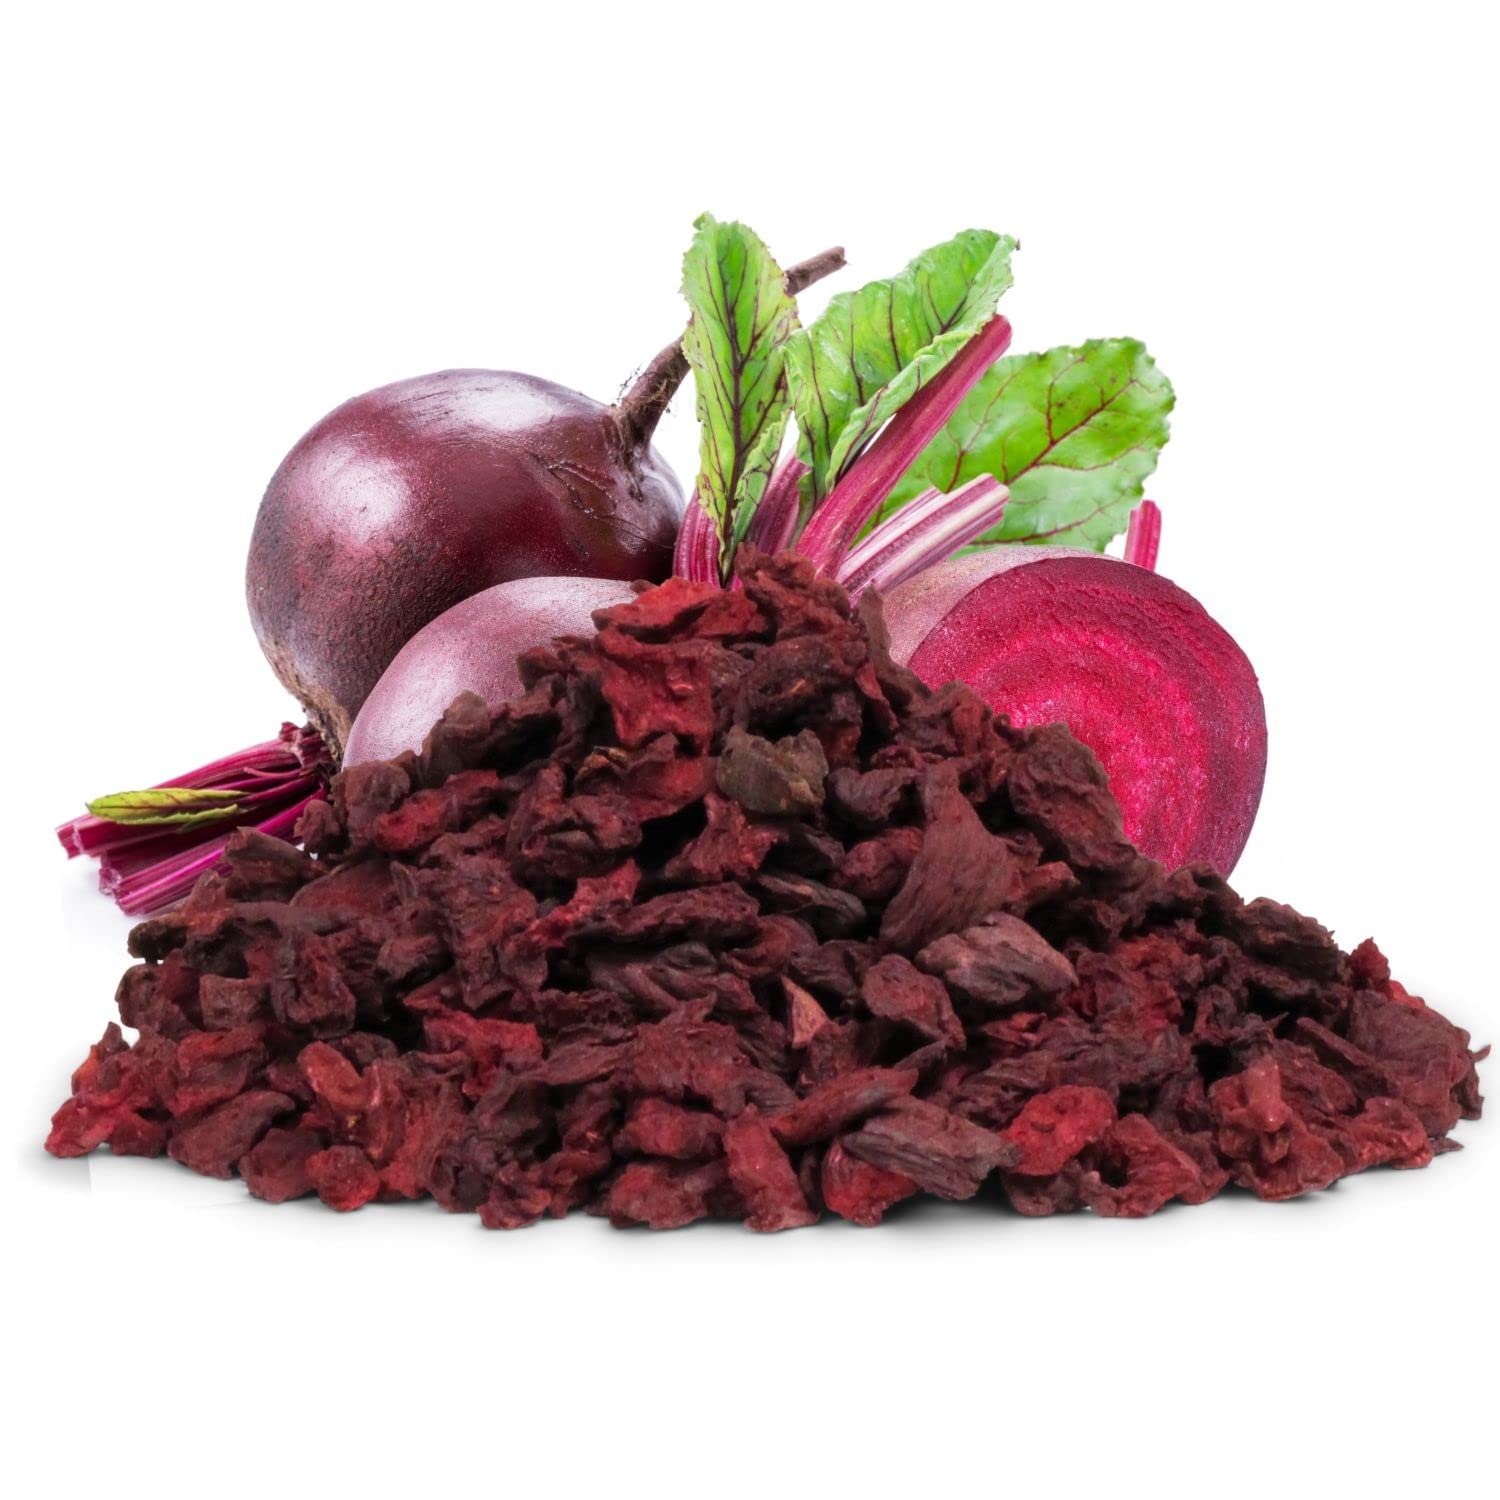
Item Name: Dried Chopped Beets by Its Delish, 10 lbs Bulk Bag | Gourmet Dehydrated Raw Beet Root Vegetables | Cooking, Camping, Emergency Food Supply | All Natural, No Sugar or Color Added | Vegan, Kosher
Bullet Point 1: READY TO COOK BEETS - Perfect for making borscht, adding to salads, smoothies, and more! Ready to cook with your favorite recipes.
Bullet Point 2: HEALTHY AND NUTRITIOUS - Packed with essential vitamins and minerals, dried chopped beets are a great addition to your healthy diet.
Bullet Point 3: CONVENIENT AND EASY TO USE - Just add to any recipe and enjoy the delicious taste of beets!
Bullet Point 4: PREMIUM INGREDIENTS - Our beets are made from the freshest picked beet roots vegetables and dried to perfection.
Bullet Point 5: QUALITY & KOSHER - Our dried beets are packaged in our North Hollywood California factory and are vegan and OU kosher certified.
Product Description: <b>Gourmet Dried Beet Dices by Its Delish, 10 lbs Bulk Bag</b><p><p><p>Our dried chopped beets are the perfect addition to any recipe or snack! Ready to cook with your favorite recipes, these raw, uncooked, dehydrated beets are packed with essential vitamins and minerals, making them a great addition to your healthy diet. Our beets are made from the freshest ingredients and dried to perfection, so you can be sure they’re of the highest quality. </p> <p>Dried chopped beets are perfect for adding to salads, smoothies, and more! They’re also great for making borscht and other favorite beet-related recipes like soup, risottos, salads, and even drinks and smoothies after you cook them up like you would fresh beets. Dehydrated vegetables mean you can keep these for long time stashed in your pantry and ready whenever you are!</p> <p>So, why not add some deliciousness to your dishes with our dried chopped beets? With their essential vitamins and minerals, you can be sure you’re getting the most out of your meals. Try them today and experience the delicious taste and natural dark red color of beets!</p></p><p><b>About It's Delish!</b><p><p> It's Delish was established in 1992 and is located in North Hollywood, California. It's Delish is a food manufacturer and distributor who produces over 500 gourmet food products including licorice, sour belts, taffies, caramels, Jordan almonds, chocolates, nuts, fruits, trail mixes, spices, and the spice blends. It's Delish also produces organics and all natural products. We give you the opportunity to order from the factory direct!<p><p> It’s Delish! prides itself on the four pillars that are at the foundation of everything we do.<p><p> Innovation Quality Value Service
Value: 1.0
Unit: Count

Price: 106